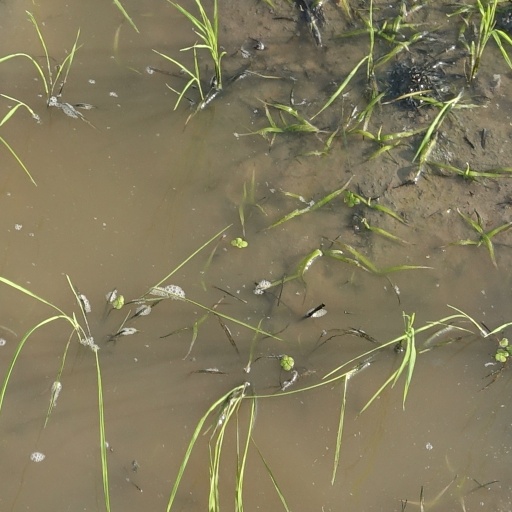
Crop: rice